Jacques Cathelineau

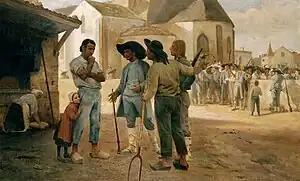
"The Vendeans ask Cathelineau to lead the uprising", by , 1900

As the war developed, the Vendeans became incensed by the massacres and atrocities committed by the revolutionaries on both Catholic clergy and their fellow Vendeans. On 10 March 1793, young people from the district of Saint-Florent-le-Vieil rebelled against the National Convention and beat and dispersed the local armed force. After learning of these events, Cathelineau left his cottage, gathered his neighbors, and convinced them that the only way to end the Reign of Terror was to openly take up arms and attack the Republicans. He took the initiative to gather all able-bodied men from his village to confront the Republicans. On 12 March, twenty-seven young men followed him, arming themselves in haste with any weapon they could find, and marched on Jallais, sounding the alarm and recruiting a crowd of peasants.